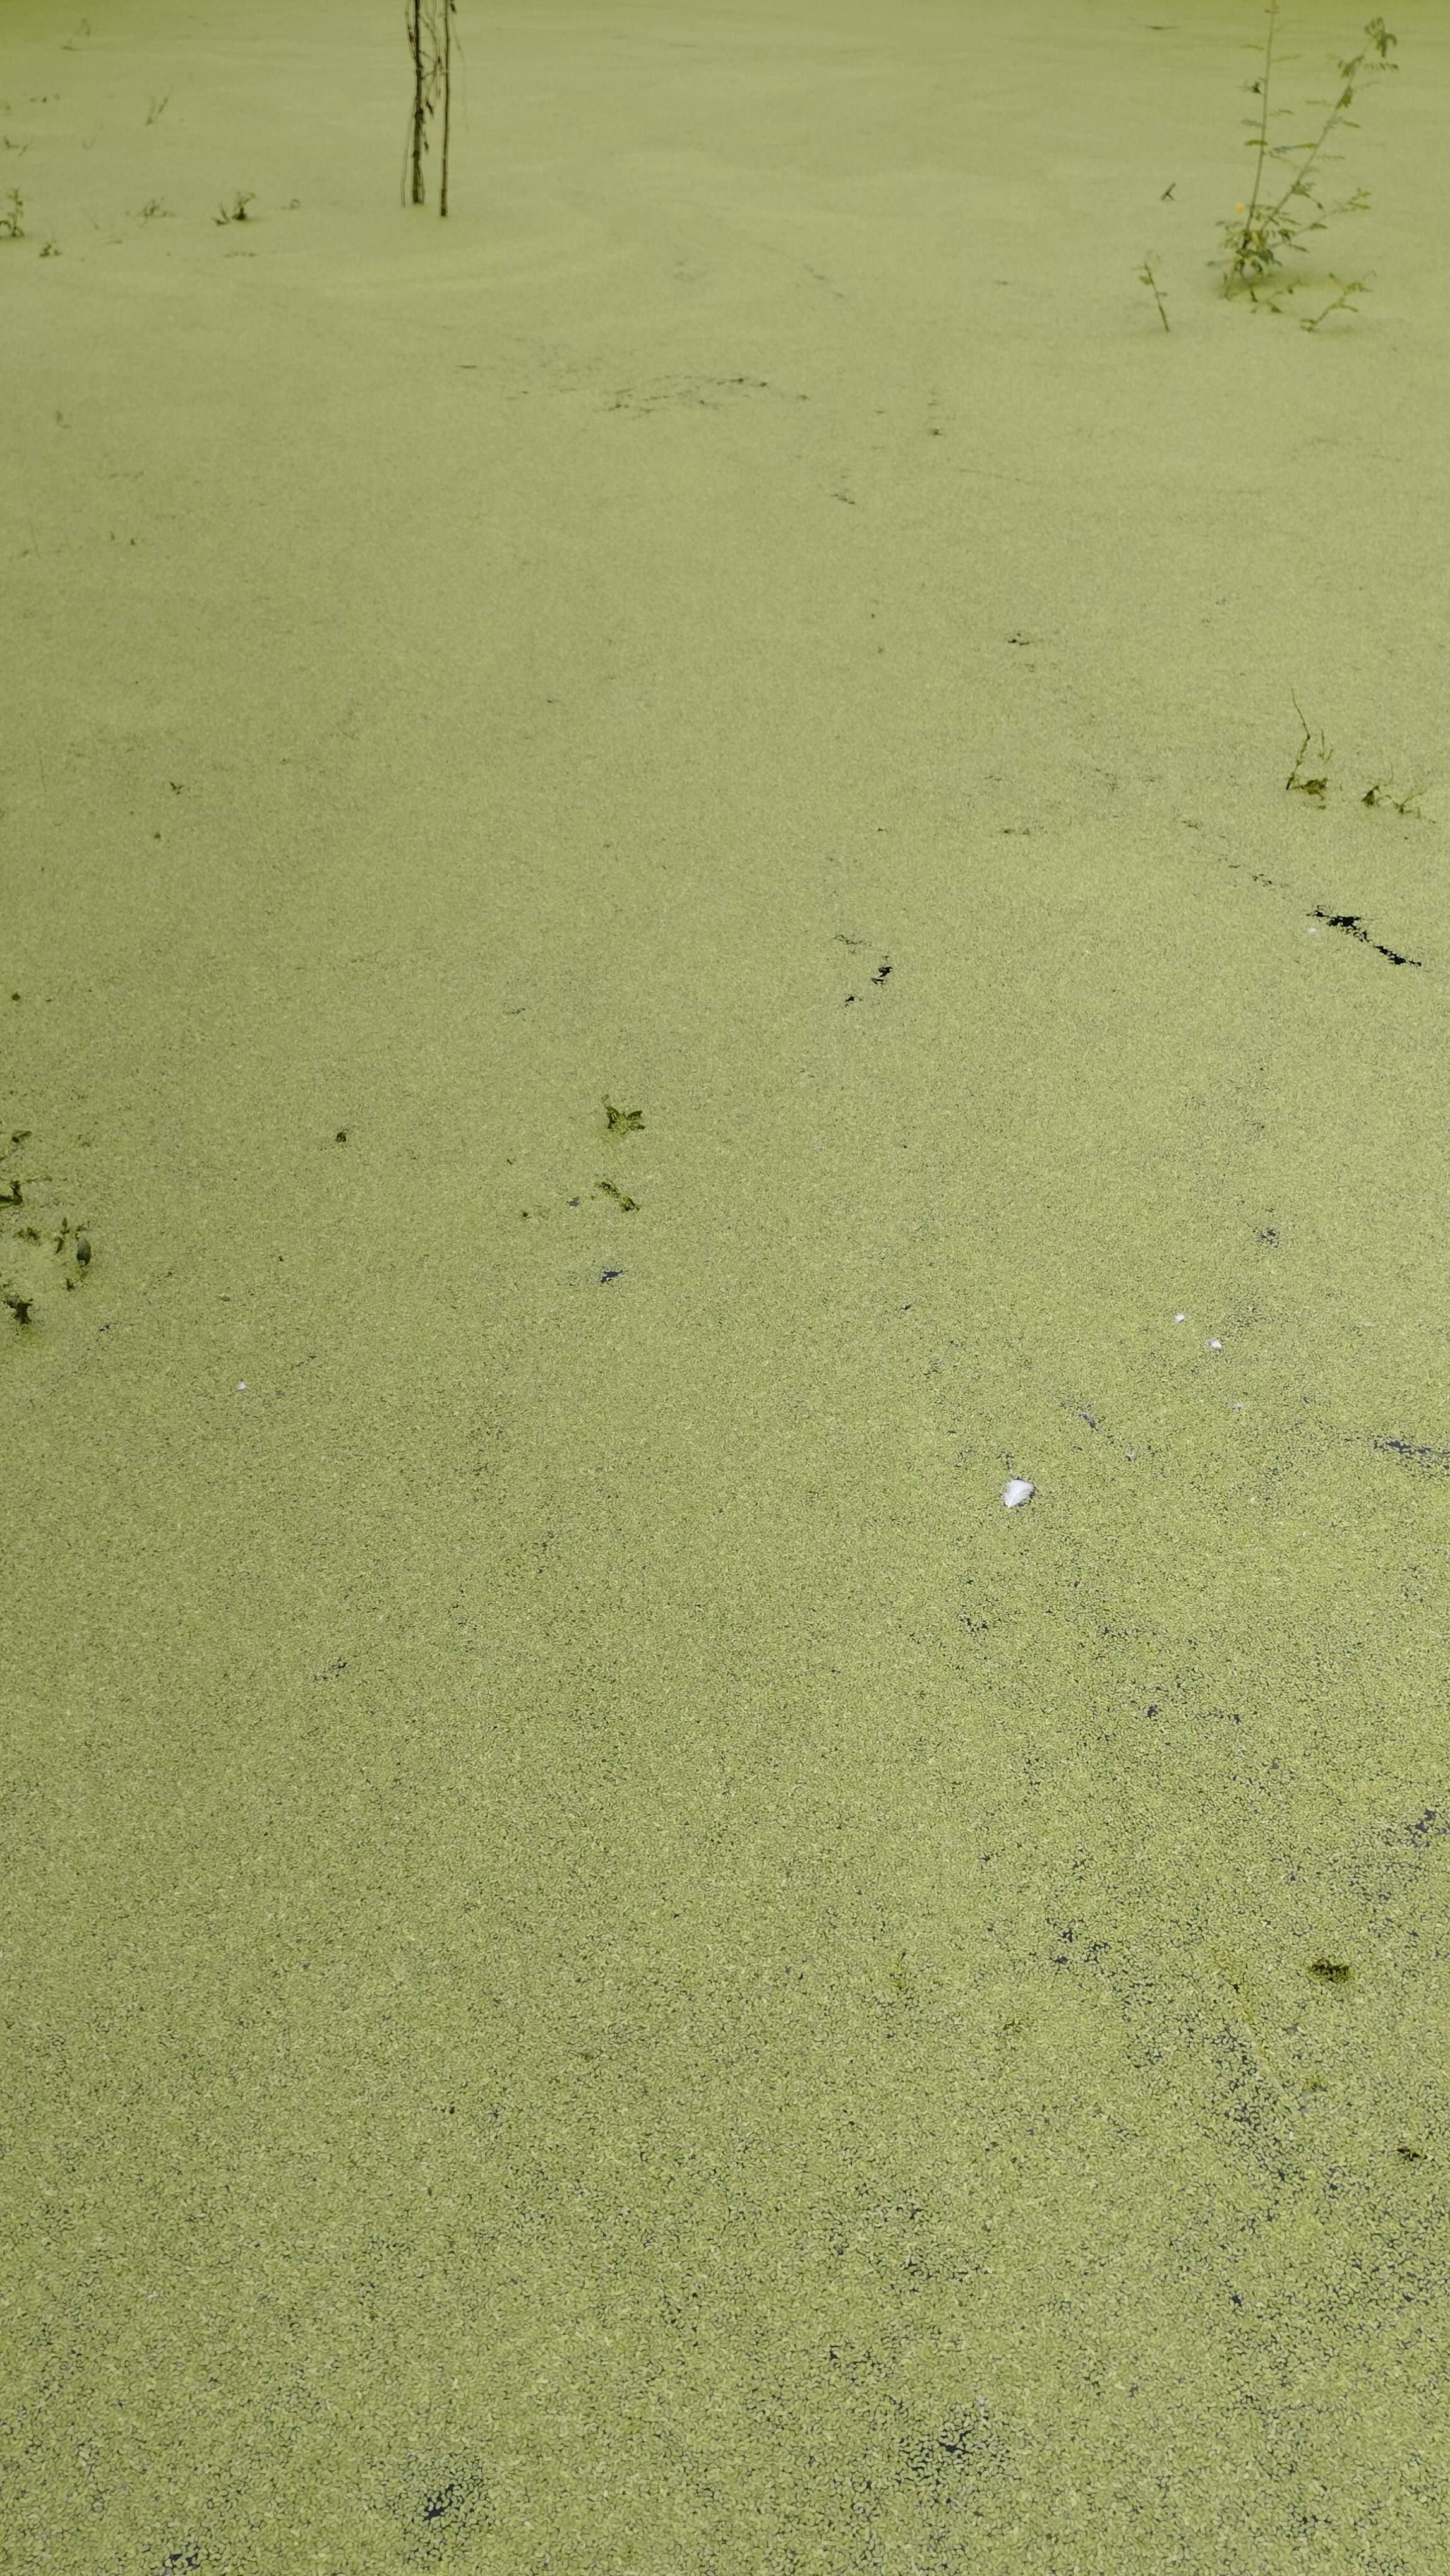
Species: Common Duckweeds (Lemna minor)